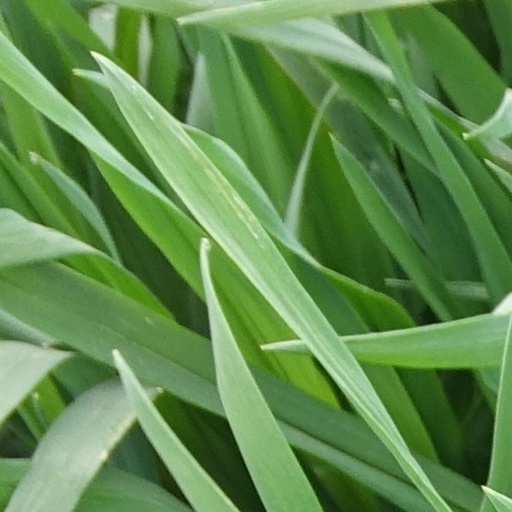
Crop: wheat